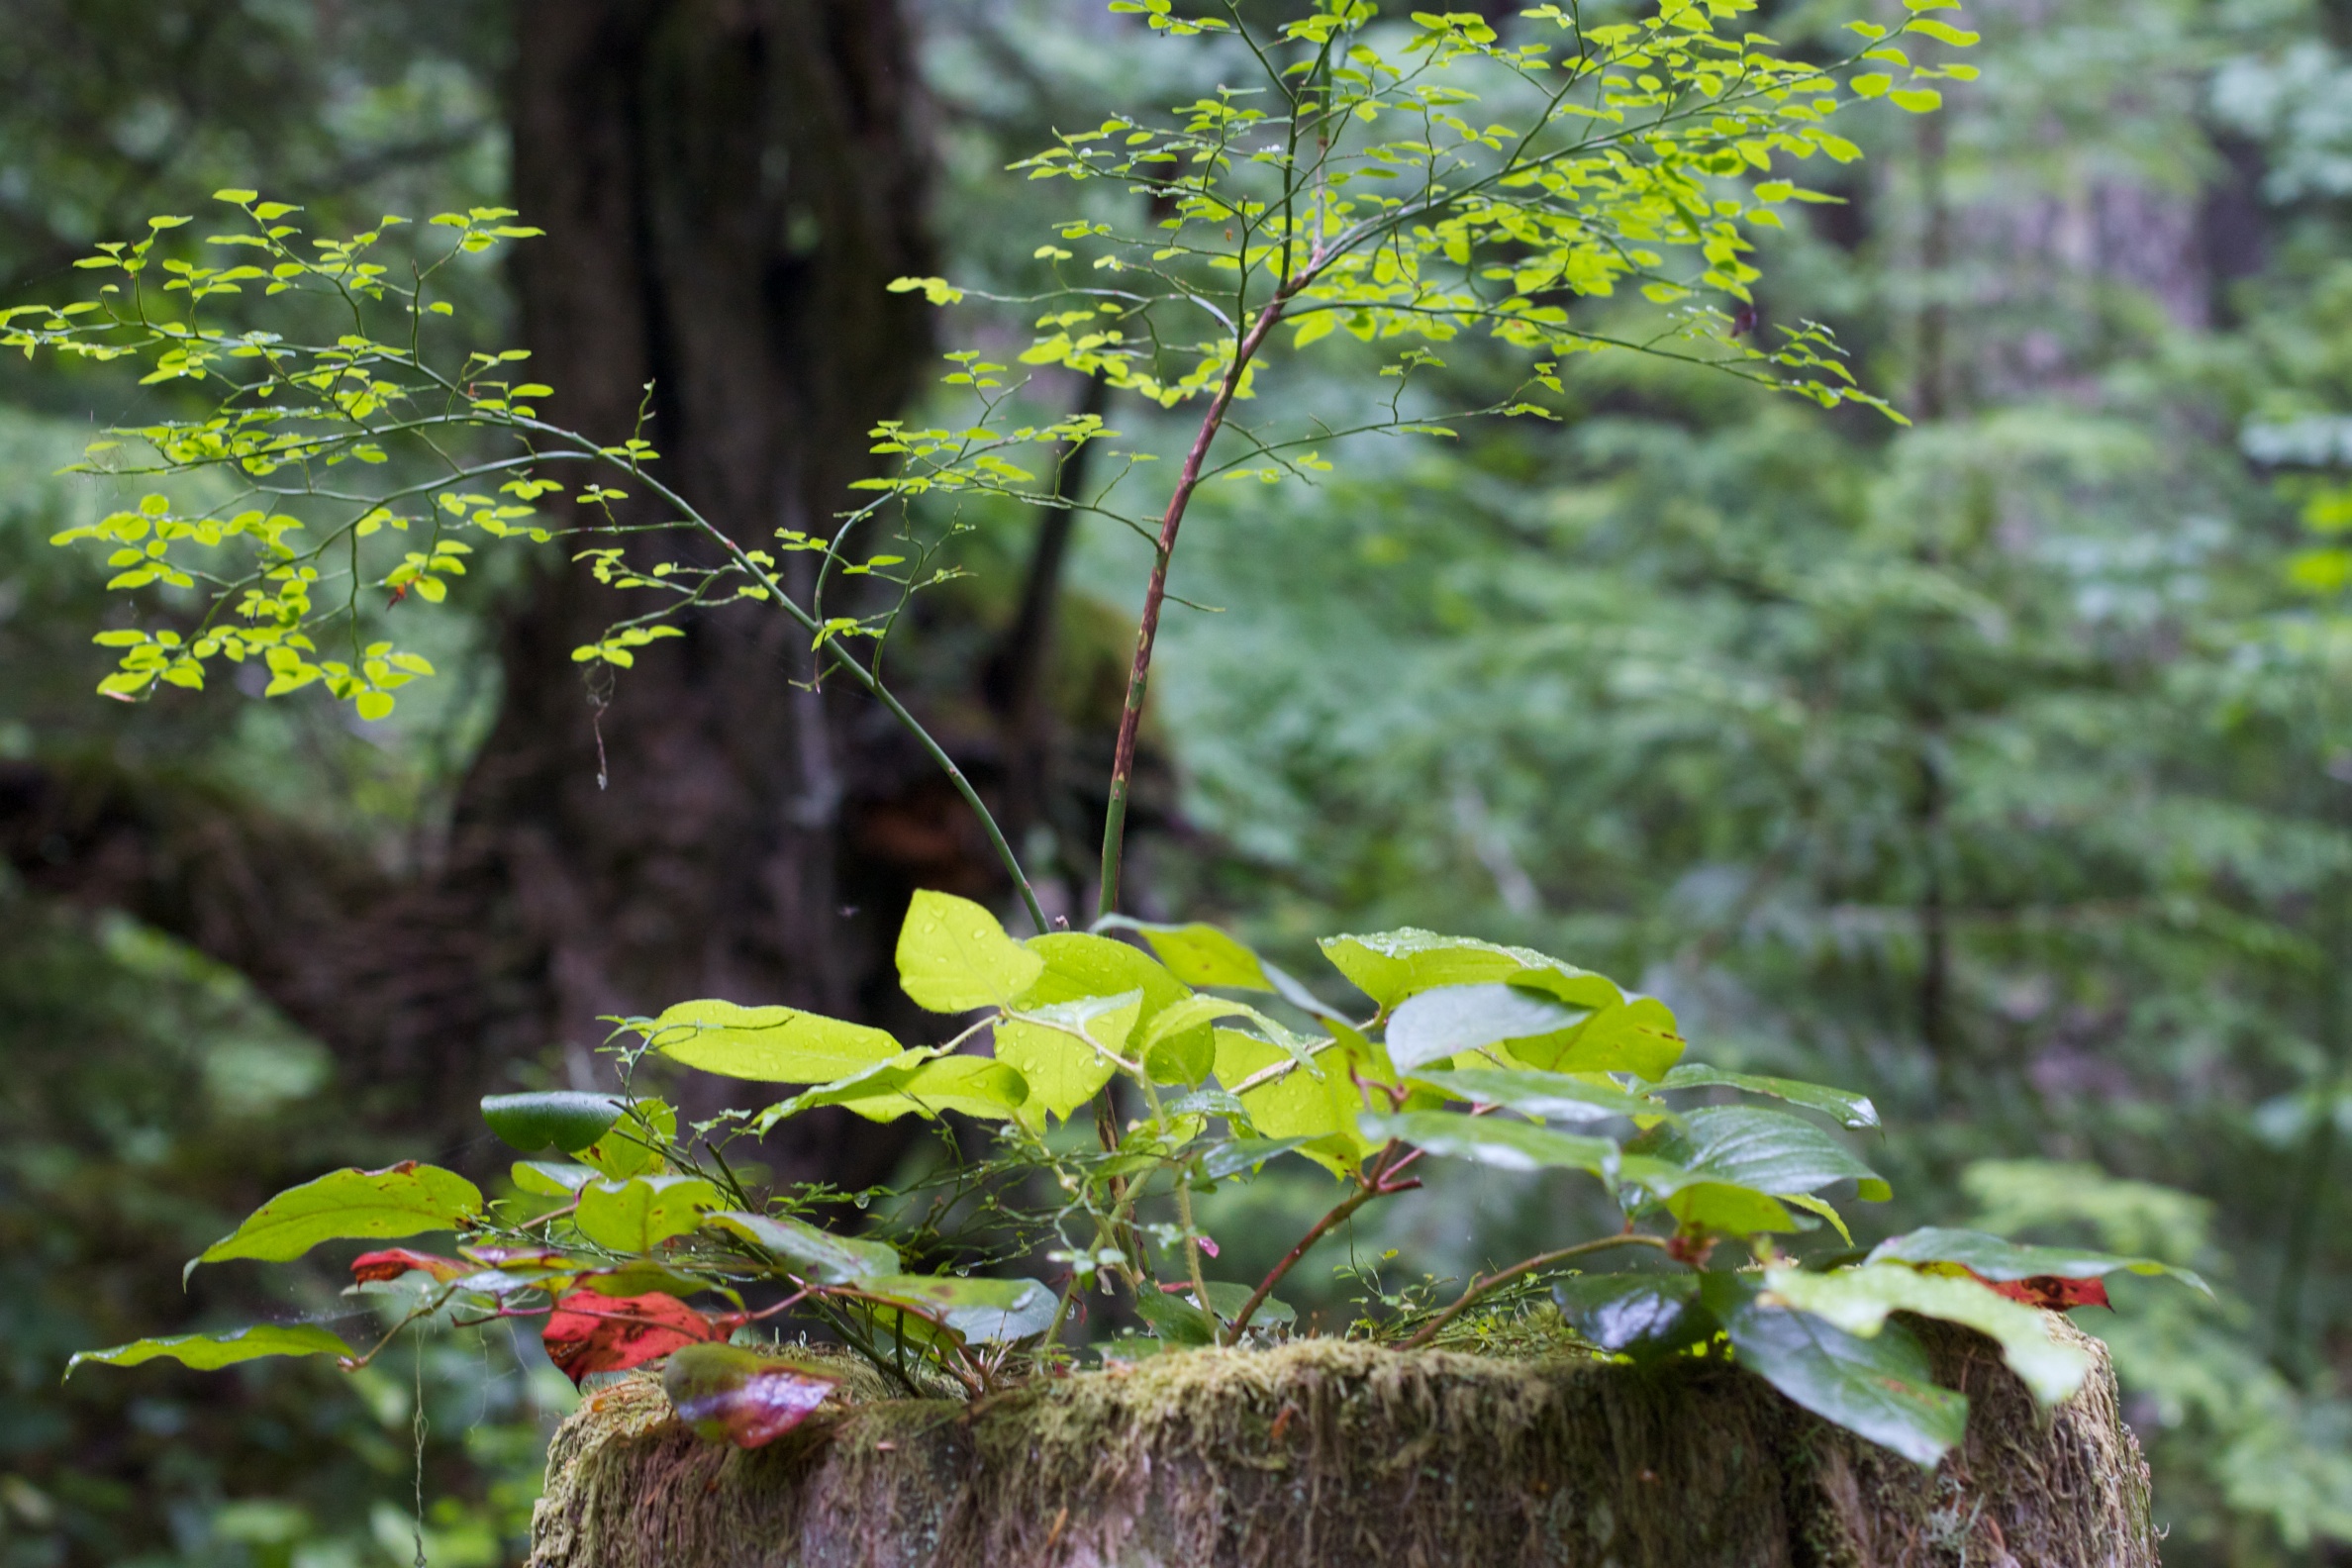
tree, nature, forest, branch, plant, sunlight, leaf, flower, wildlife, green, jungle, autumn, botany, garden, flora, season, wildflower, washington, vegetation, shrub, rainforest, deciduous, woodland, habitat, odyssey, flowering plant, natural environment, woody plant, land plant